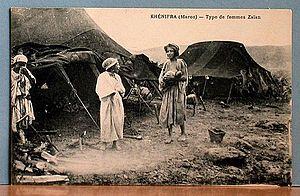
Autorisation accordée par:Webmeister:Alexandre http://www.abcdelacpa.com/ Auteur et droits sur cette photo :Copyright © http://www.abcdelacpa.com/ Photo:femme Zayane 1907
Khénifra est une ville du Moyen Atlas central au Maroc, nommée la « Ville rouge » en référence à la couleur rougeâtre peinte sur les façades des habitations de la ville, ou « Khénifra la zaïane » car elle a été bâtie sur les deux rives basaltiques de l'Oum Errabia et le dir.
Les Zayanes ou Zayanis sont une tribu berbère de la région de Khénifra, dans le Moyen Atlas, au Maroc et en Italie, qui vivaient dans les montagnes, leur espace vital qui va de la grande cédraie d'Ajdir jusqu'à Boujaad frontière des tribus arabophones. La tribu Zayane est nomade se déplaçant deux fois par an : en hiver vers l'Azaghar où les conditions climatiques sont clémentes, en été vers le Jbel. Les tribus Zayanes sont connues par leur ténacité guerrière surtout lors de la colonisation sous la conduite de Mouha ou Hammou Zayani qui avait mis les colons en difficulté lors de la conquête de Khénifra. Malgré la défaite française du 13 novembre 1914 à bataille d'Elhri où l'armée française fut humiliée, les stratèges de la colonisation furent déterminés à ne pas abandonner la lutte contre les Zayanis qui constituent un bastion de la rébellion.